Clongriffin

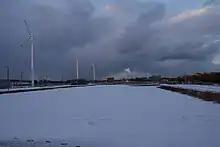
Lake frozen over in Father Collins Park with distinctive wind turbines in the background

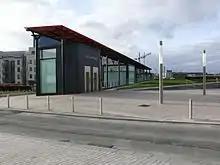
Clongriffin Park and Ride facility

Clongriffin ( is a community in northern Donaghmede, on the northern fringe of Dublin, Ireland. The settlement was based on a master plan vision from major developer Gannon Homes, with significant investment in transport infrastructure and also community and recreational amenities. Development slowed during the downturn in the economy, although activity renewed in recent years, with planning permission secured for a hotel and a range of additional homes including a 16-storey apartment block with residential lounges and roof gardens..